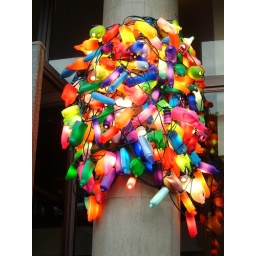
plastic bottle art in london